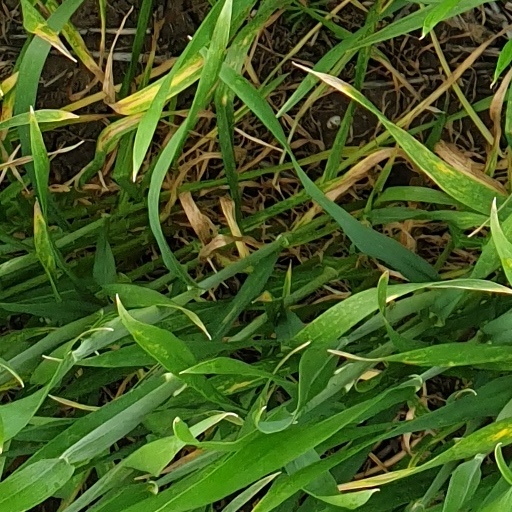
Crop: wheat